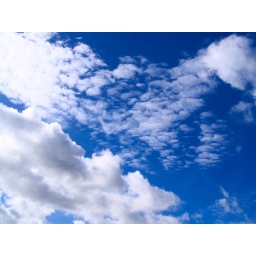
Blue sky and clouds over How Tun Woods on a warm sunny afternoon on Friday.